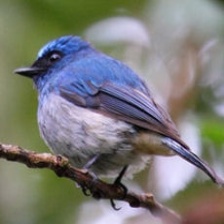
Species: INDIGO FLYCATCHER
Scientific name: EUMYIAS INDIGO